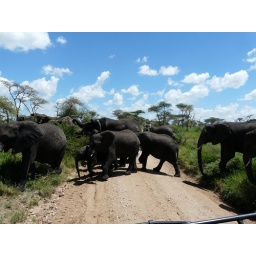
20+ elephants crossing the road in front of our vehicle while on the Tanzania safari